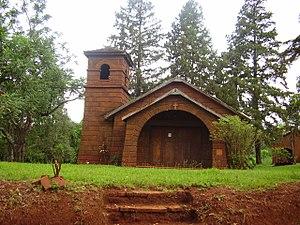
La province de Misiones est une province d'Argentine située dans le nord-est du pays. Elle est bordée à l'ouest par le Paraguay, à l'est du nord au sud par le Brésil et au sud-ouest par la province de Corrientes.